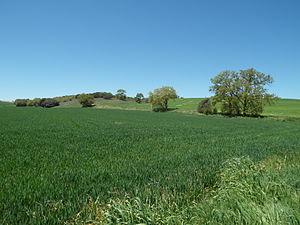
La province de Valladolid est l'une des neuf provinces de la communauté autonome de Castille-et-León, dans le nord-ouest de l'Espagne. Elle compte une population de 520 716 habitants pour un total de 225 municipalités, une superficie de 8 110 km² et une densité de population de 64,19 hab/km². Sa capitale est la ville de Valladolid. Cette province se distingue par un des plus hauts indices de développement humain dans le monde, s'expliquant par le haut index atteint par le niveau d'éducation, un des meilleurs d'Espagne.